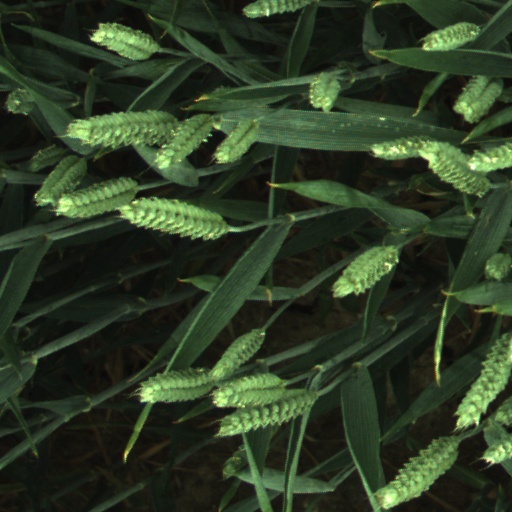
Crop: wheat